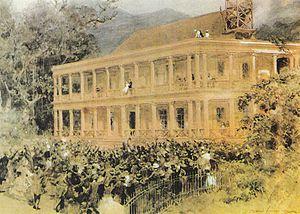
Maison d'Adrien d'Épinay à Port-Louis, Ile Maurice. Le 22 juillet 1832, une foule envahit sa demeure, l'acclame au balcon et demande à ce que sa dernière fille, dans ses bras, porte le nom de ""Mauricia""."
Antoine Zacharie Adrien d'Épinay, né en 1794 à Port-Louis et décédé en 1839 à Paris, est un avocat et homme politique mauricien.